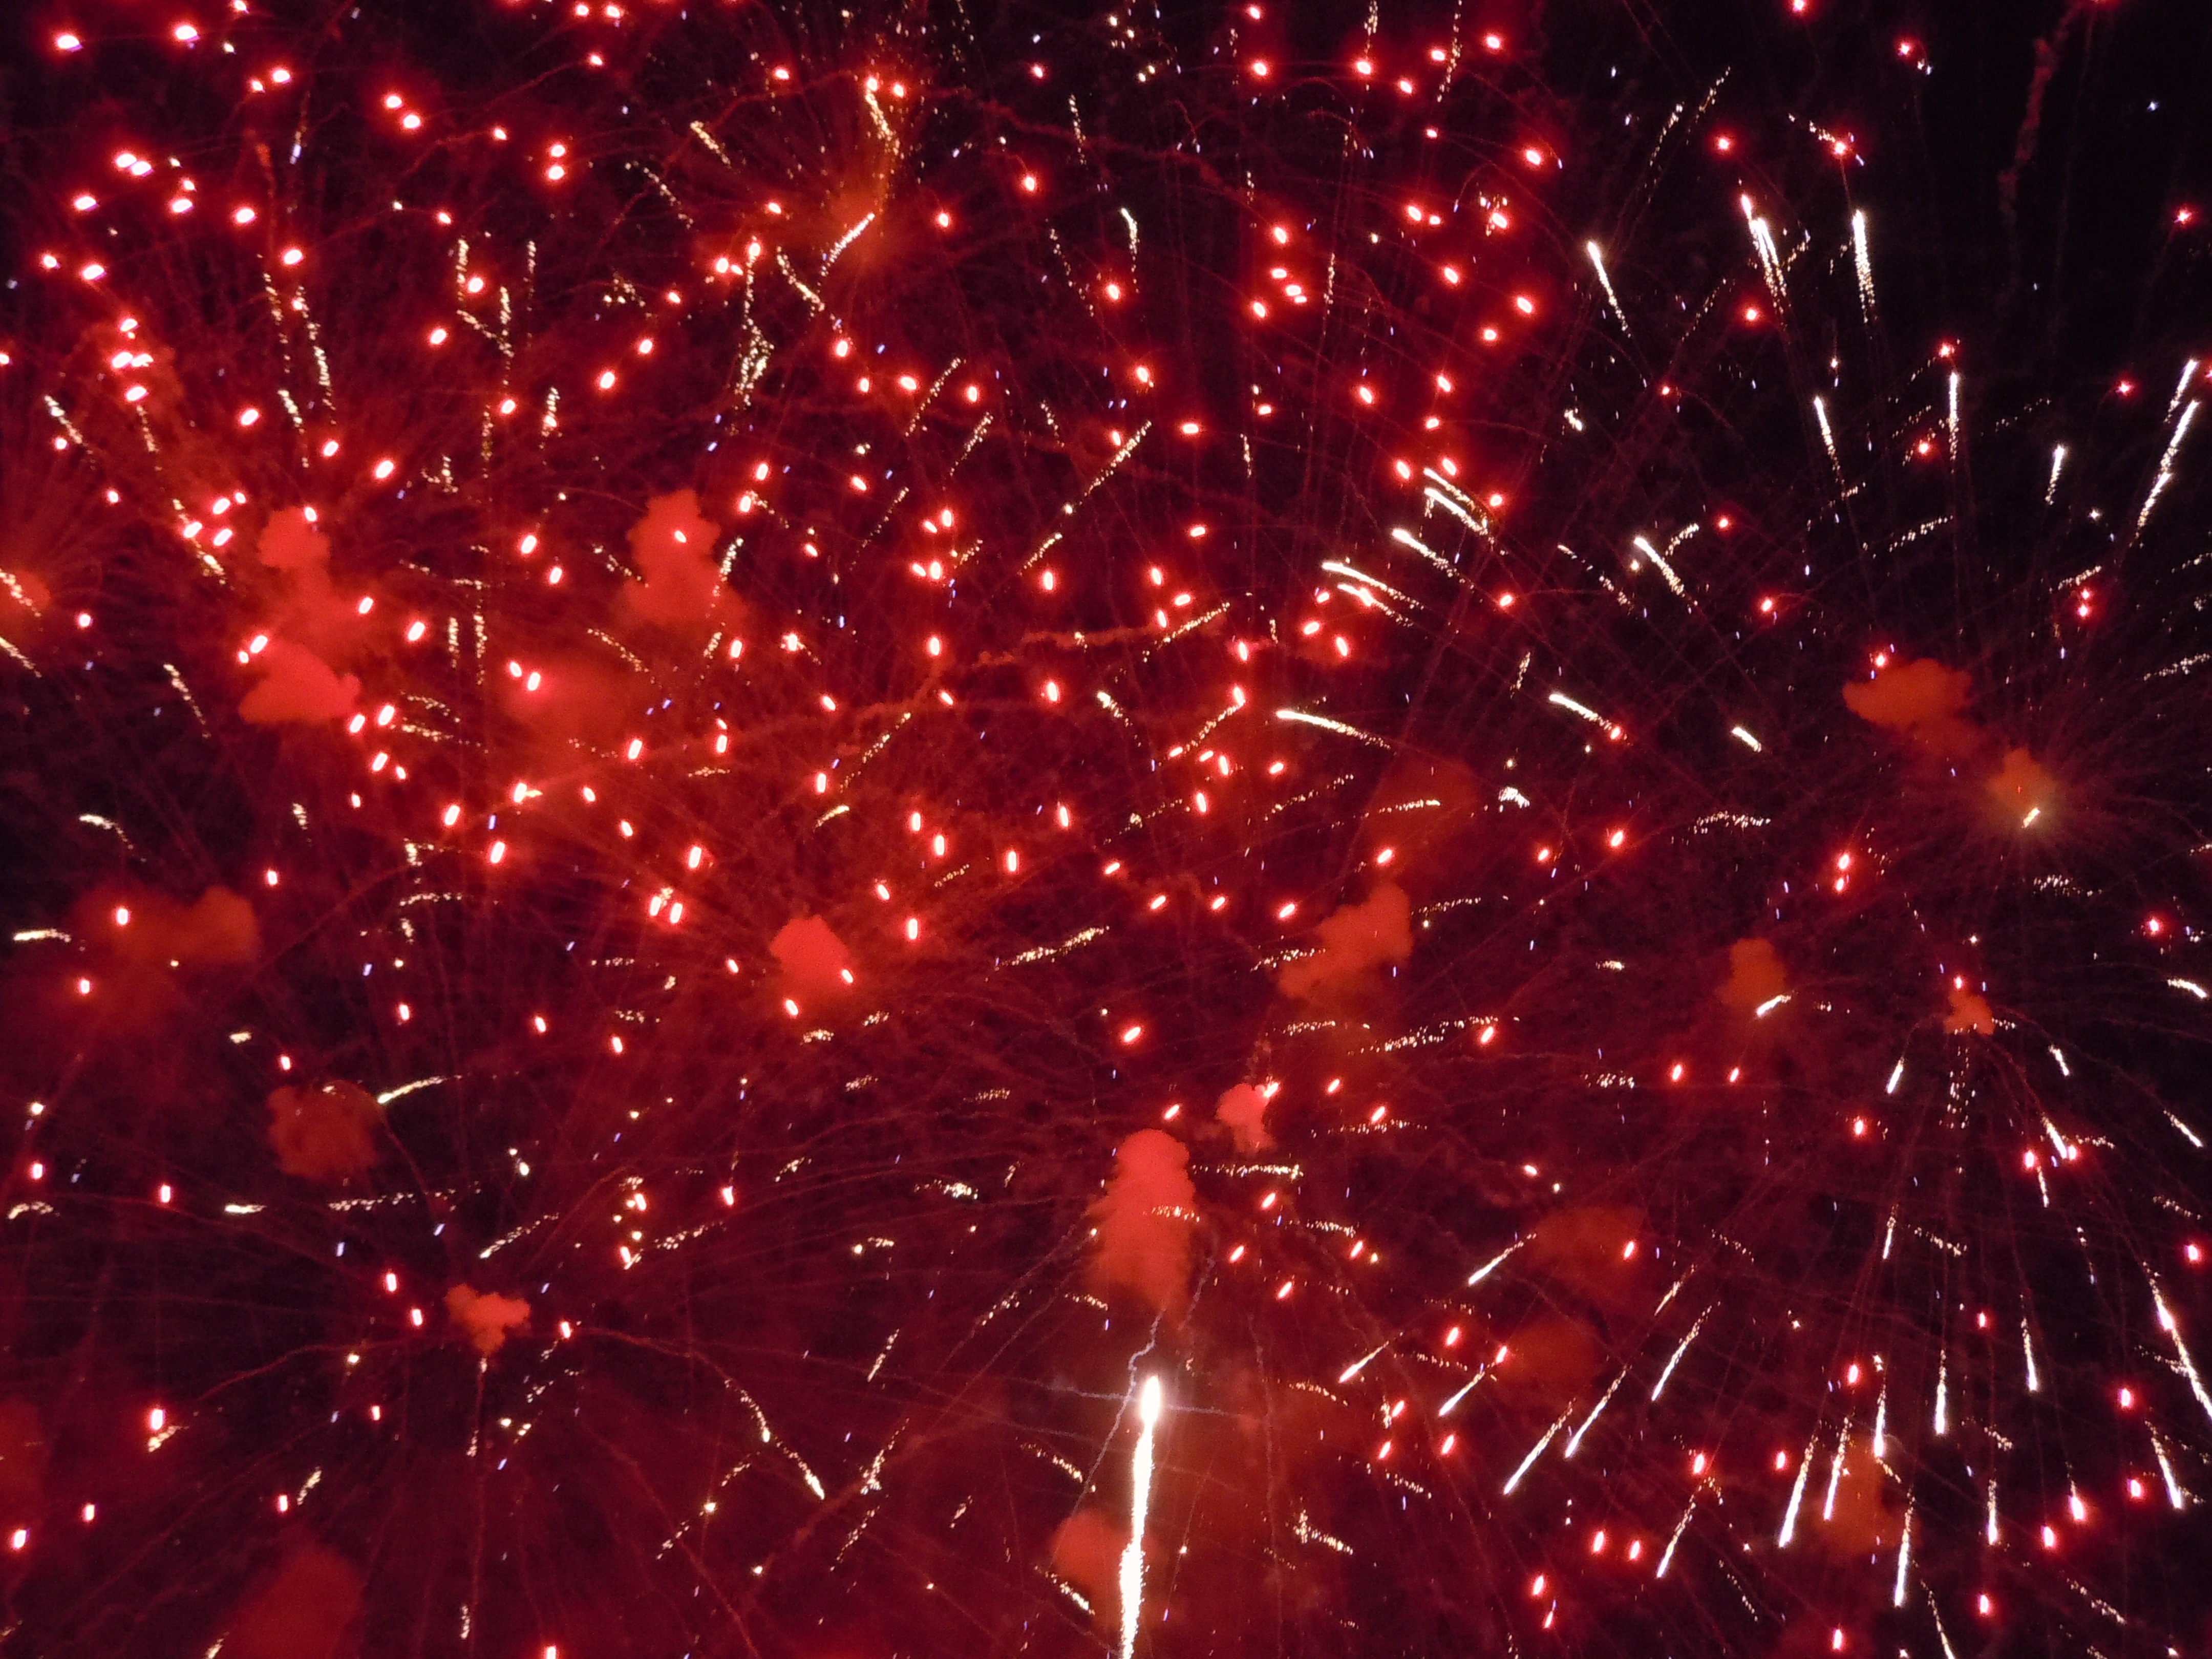
night, recreation, celebration, red, color, show, usa, america, holiday, fire, colorful, pyrotechnics, explosion, celebrate, explode, july, lights, fireworks, party, new, day, event, 4th, independence, fourth, burst, bang, patriotic, july 4th, 4th of july, outdoor recreation